Sopwith Three-seater

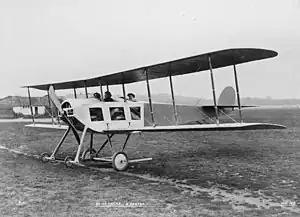

The Sopwith Three-seater was a British aircraft designed and built prior to the start of the First World War. One of the first aircraft built by the Sopwith Aviation Company, it was operated by both the Royal Naval Air Service (RNAS) and the Royal Flying Corps (RFC), being used briefly over Belgium by the RNAS following the start of the War.